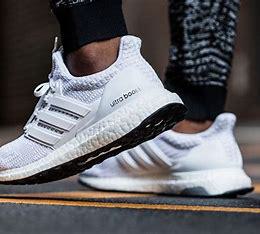
Brand: Adidas
Model: Ultraboost